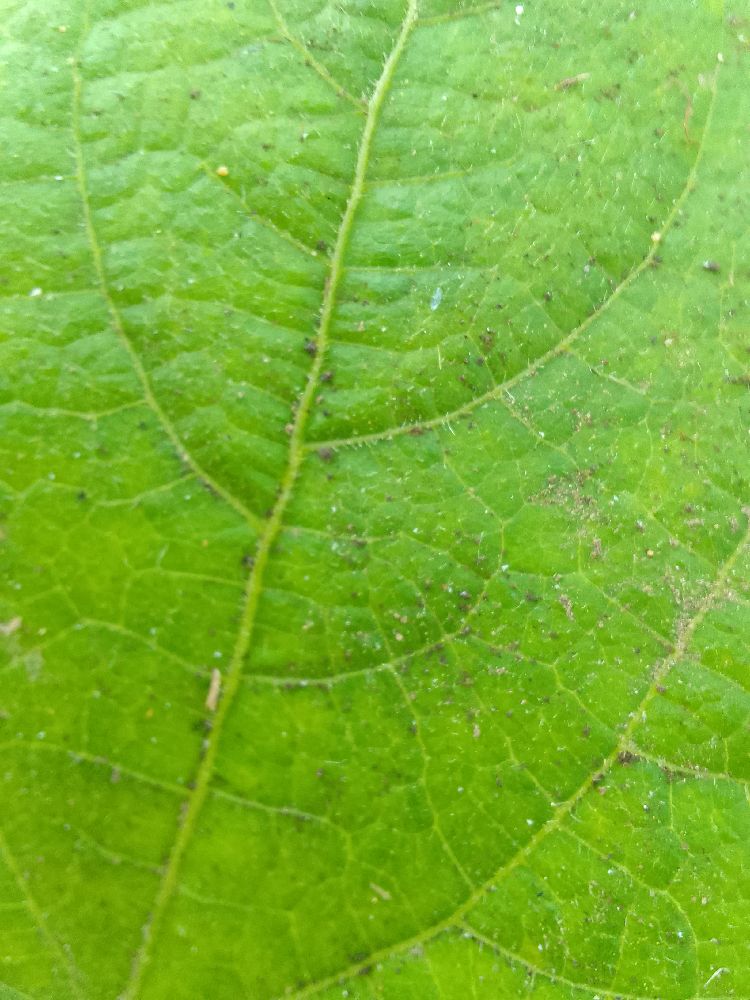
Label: healthy